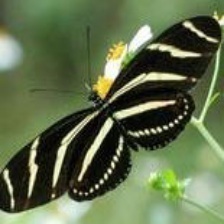
Species: ZEBRA LONG WING